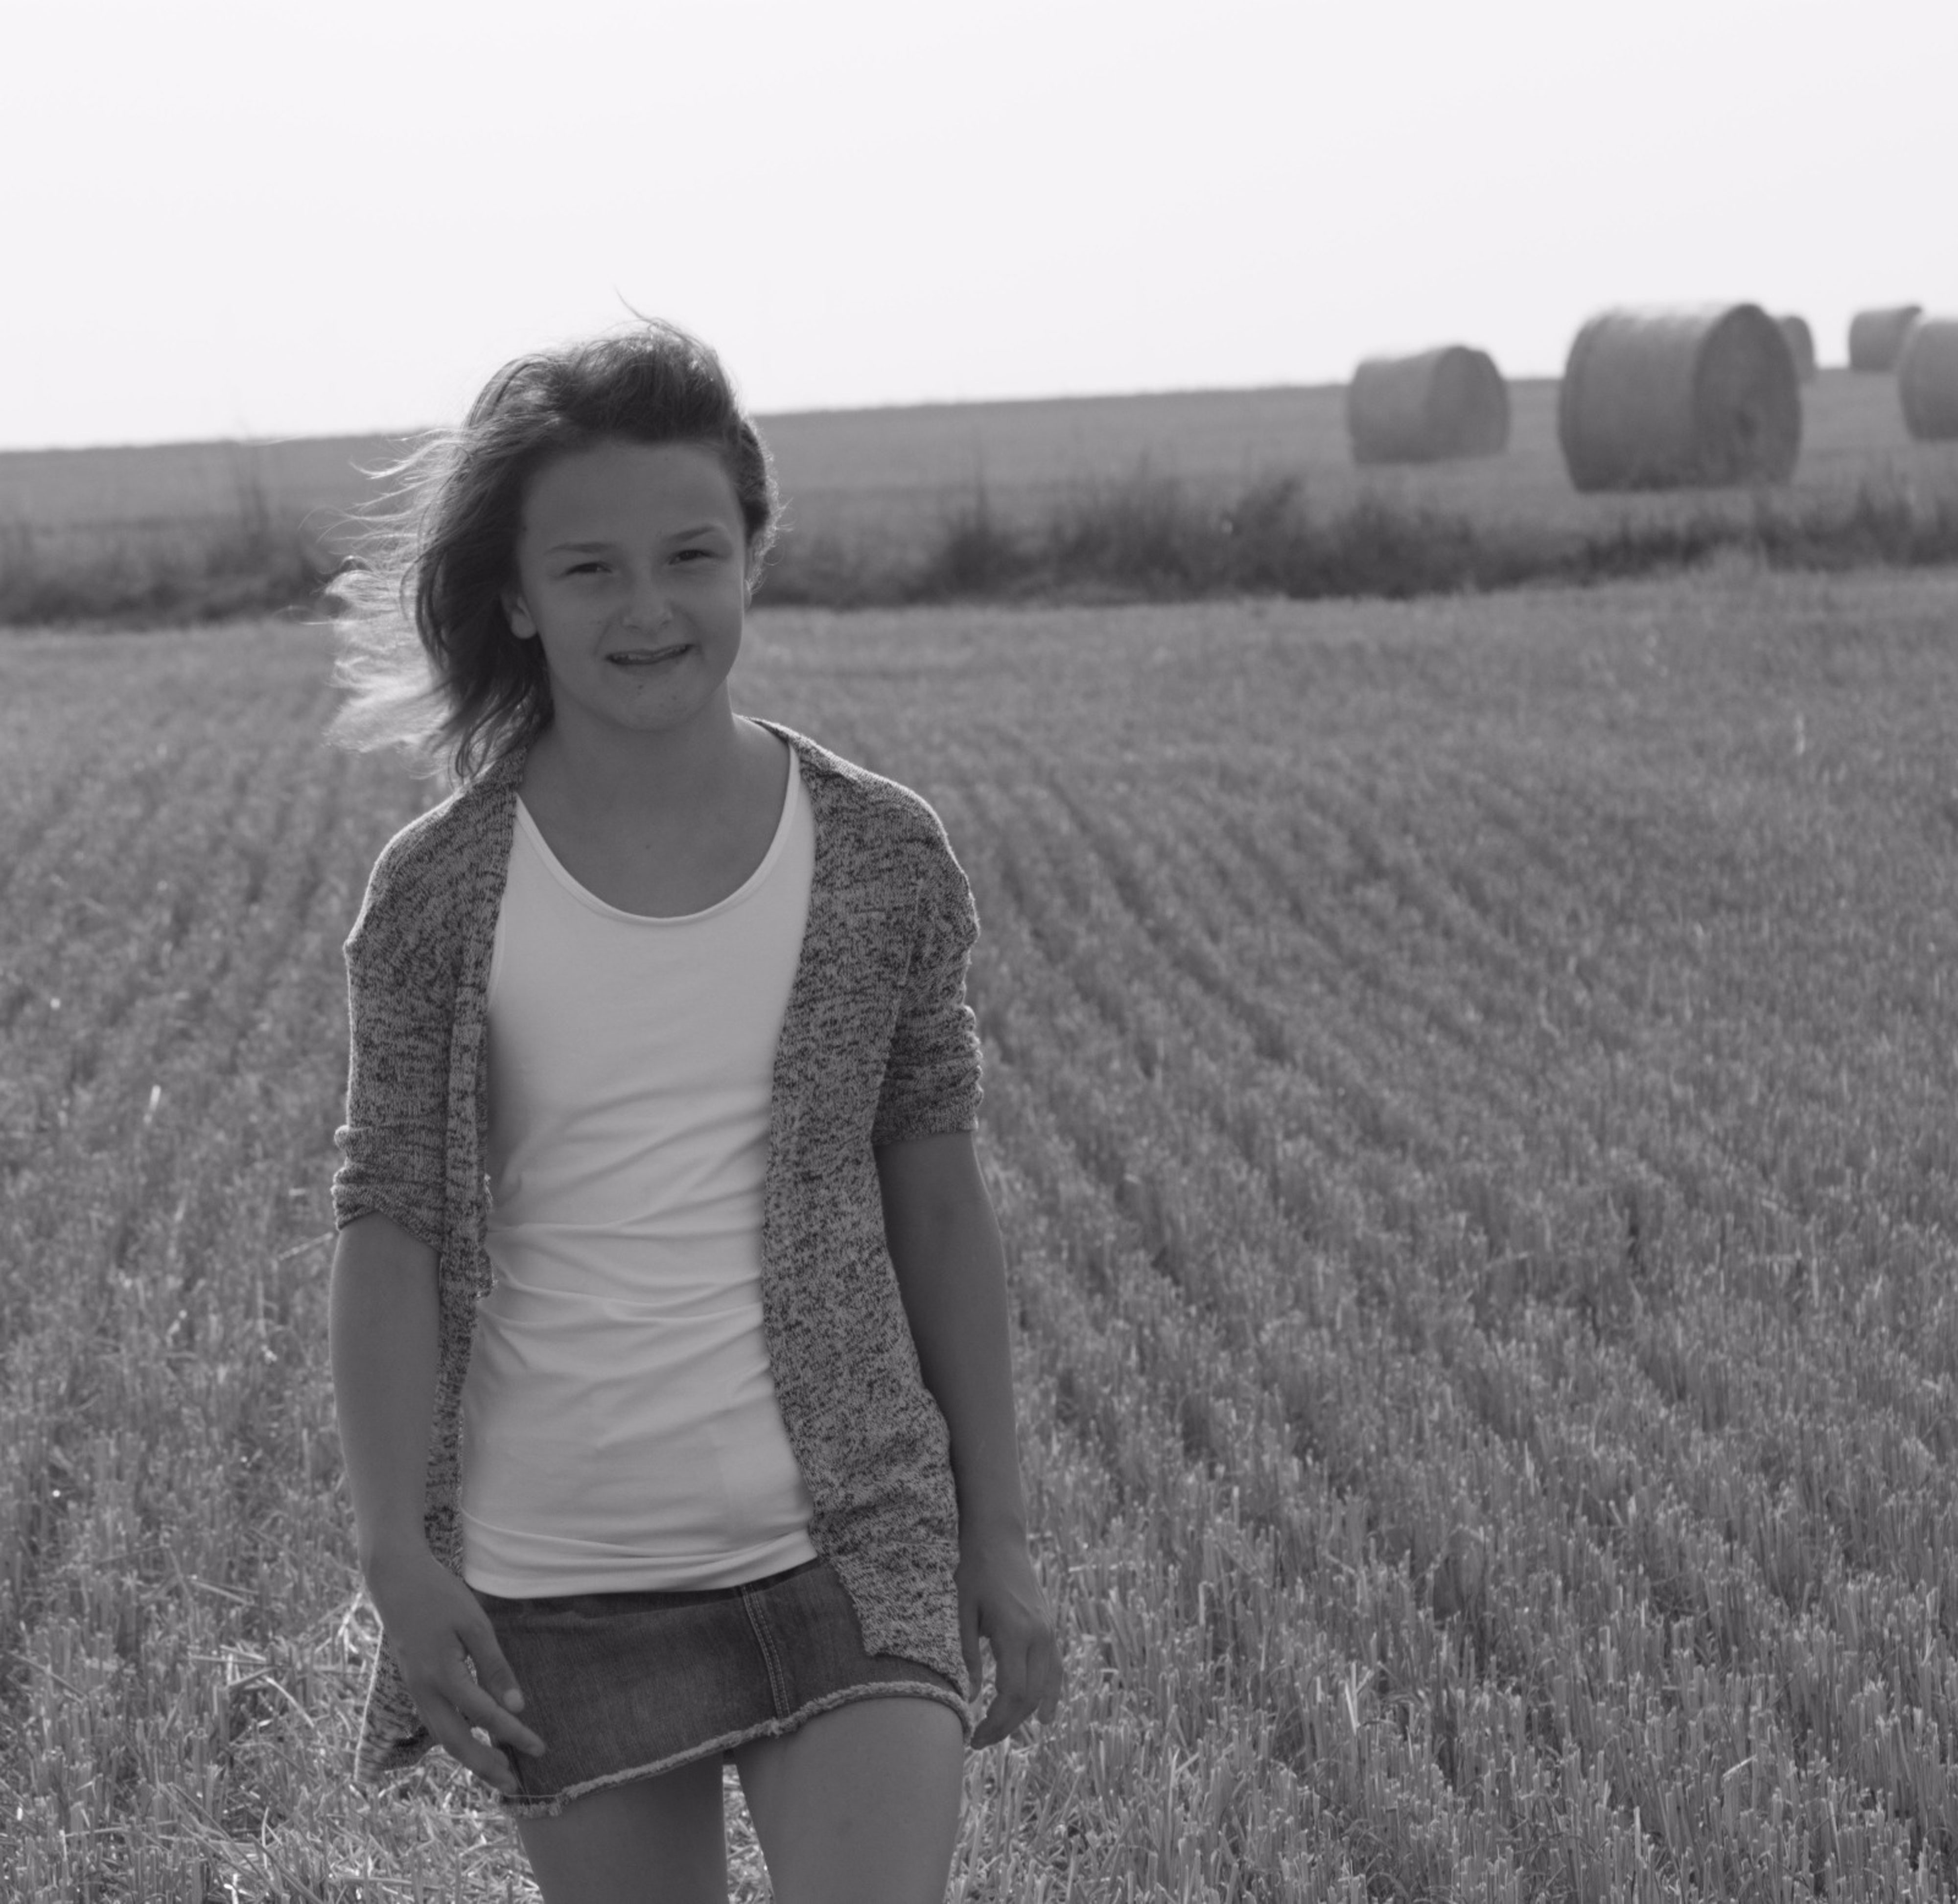
nature, person, black and white, girl, woman, hair, white, field, photography, portrait, young, child, human, black, monochrome, close, long hair, face, eyes, photograph, beauty, joy, blond, pretty, away, emotion, go, photo shoot, joy of life, monochrome photography, portrait photography